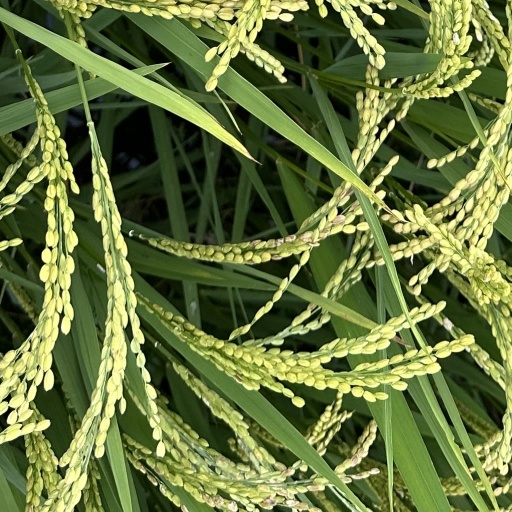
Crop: rice